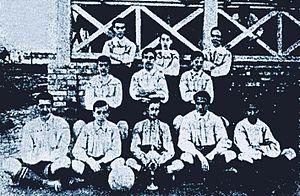
Huelva est une ville située à l'extrême sud-ouest de l'Espagne, dans la communauté autonome d'Andalousie. Elle est la capitale d'une province qui porte son nom. À l'est, à 90 kilomètres, se trouve la ville de Séville, à l'ouest, à 50 kilomètres, la frontière du Portugal, au sud, l'océan Atlantique. En tant que capitale de province, Huelva accueille les principales structures de service public de niveau régional et national.